Jan Kromkamp

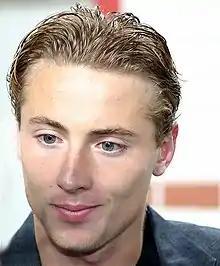

Jan Kromkamp (born 17 August 1980) is a Dutch former professional footballer who played as a right-back. He manages CSV Apeldoorn.